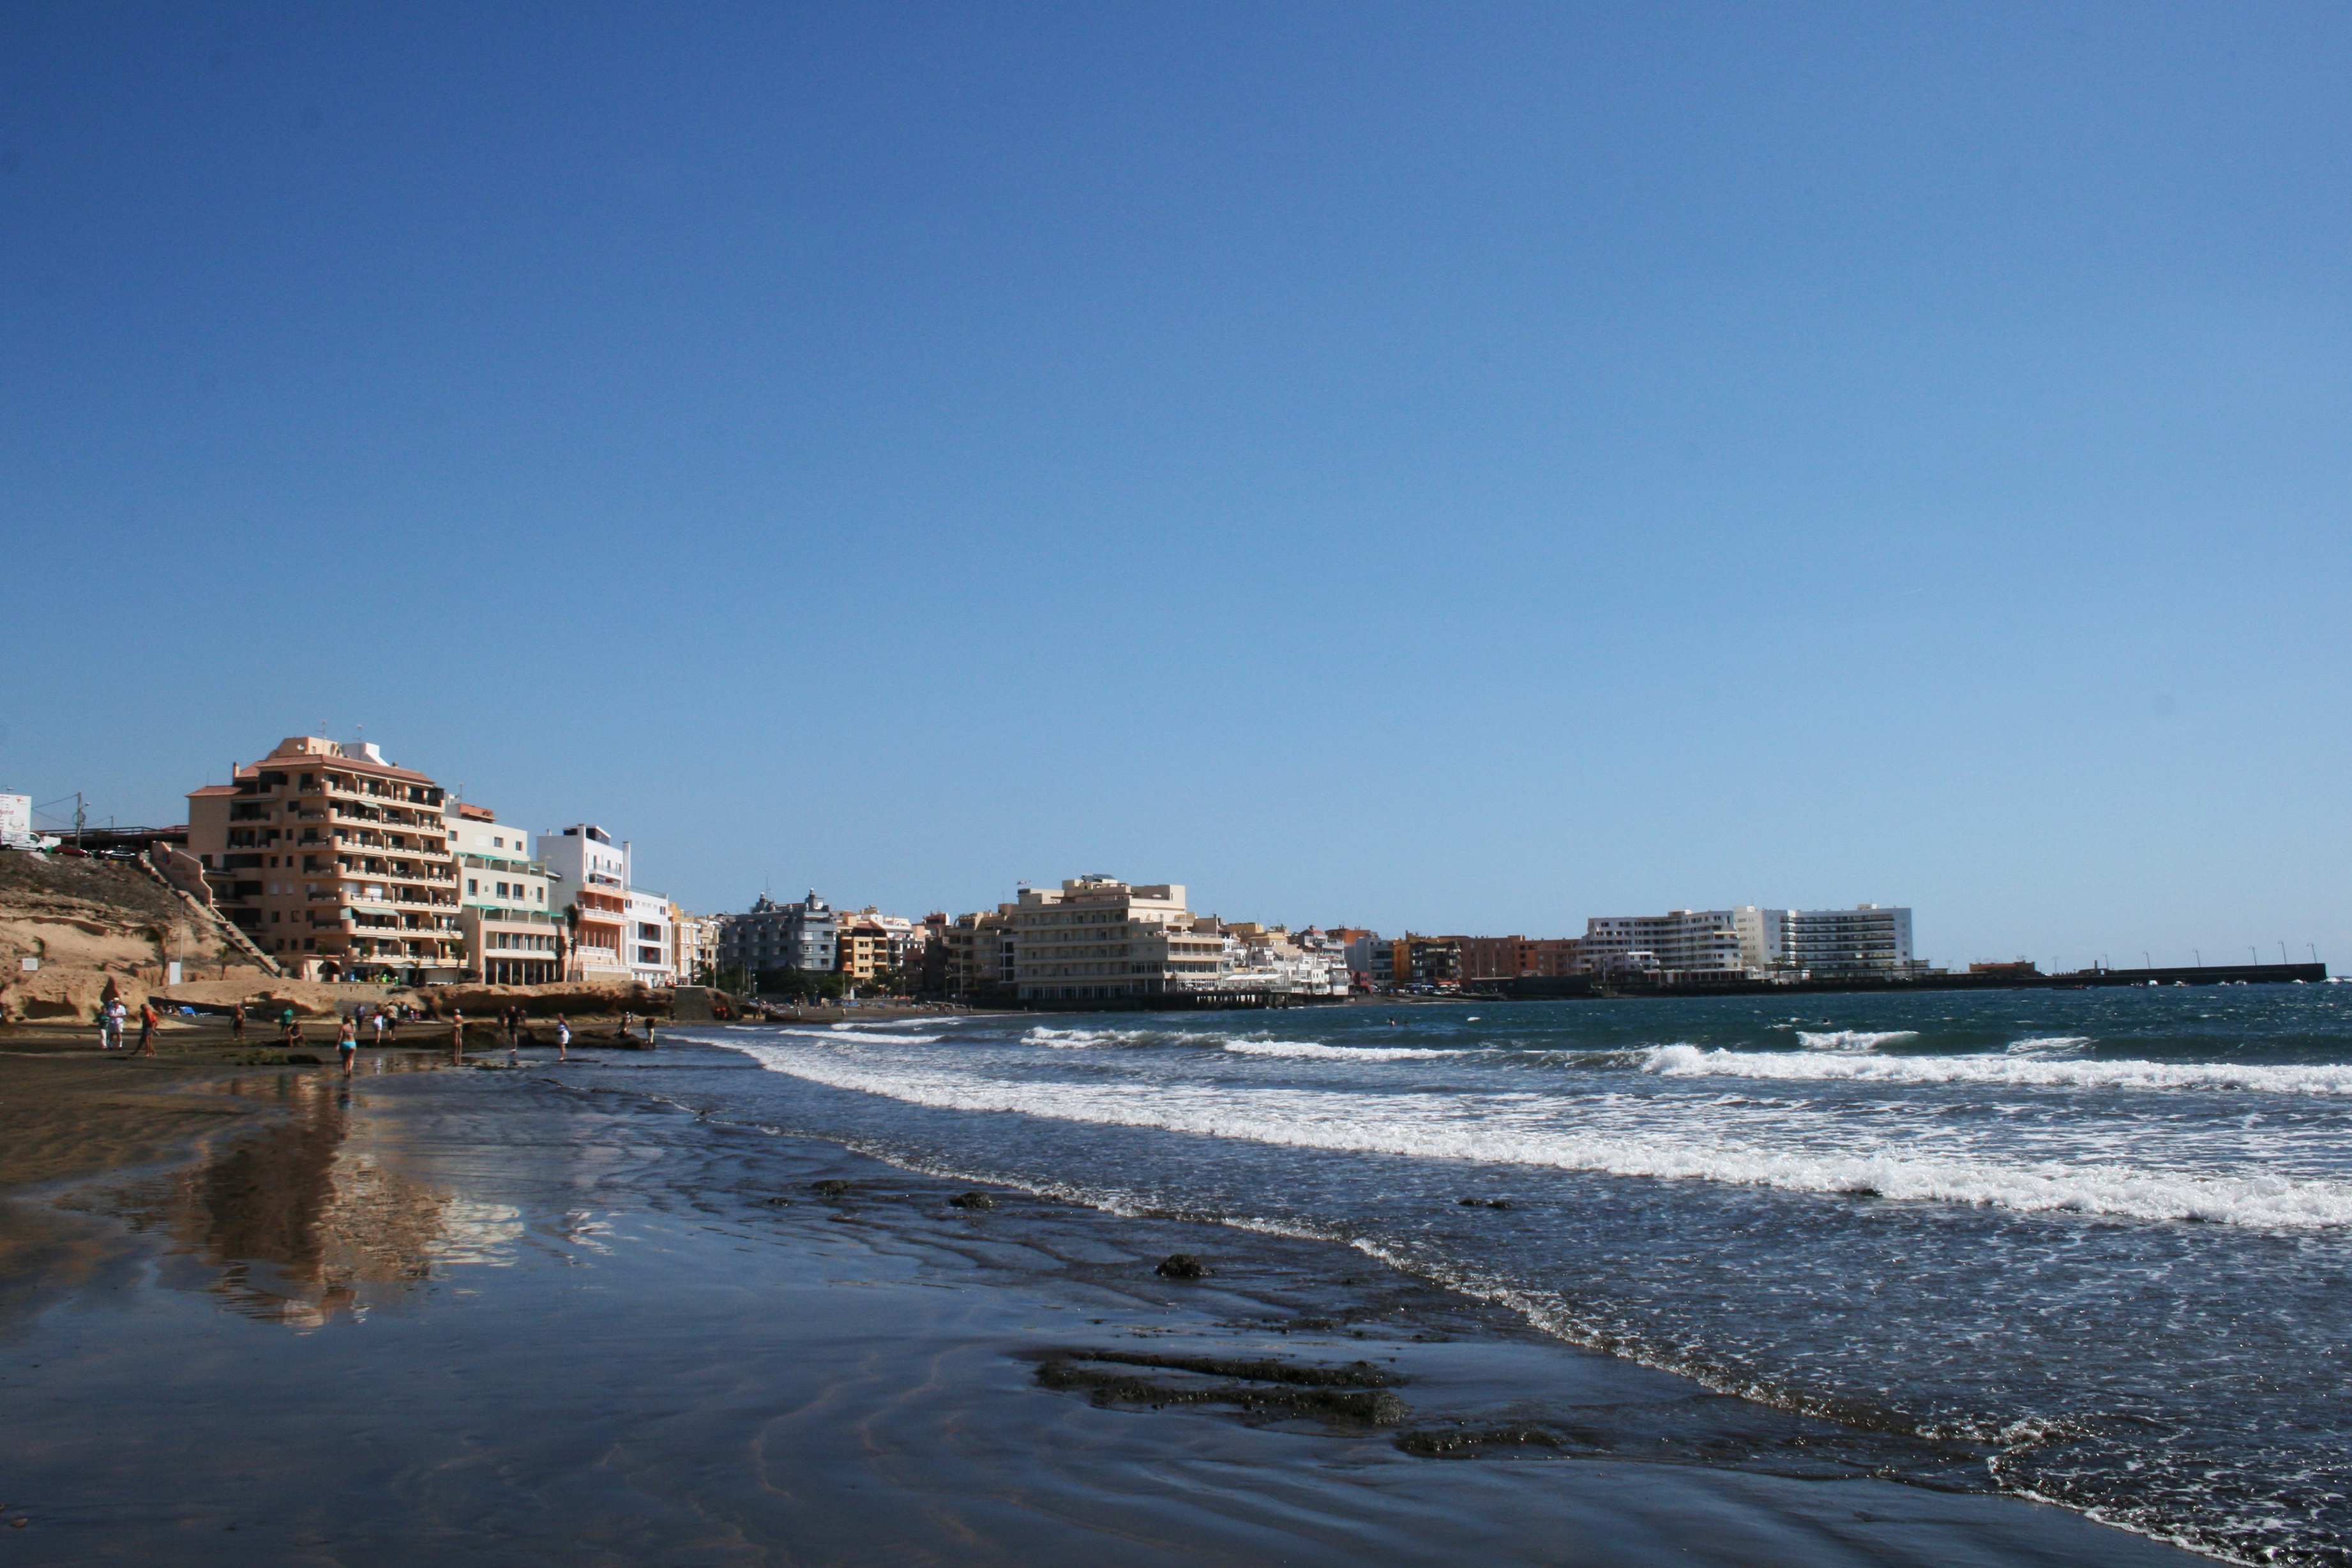
beach, sea, coast, water, ocean, horizon, sky, shore, wave, river, summer, vacation, vehicle, bay, harbor, body of water, tenerife, el medano